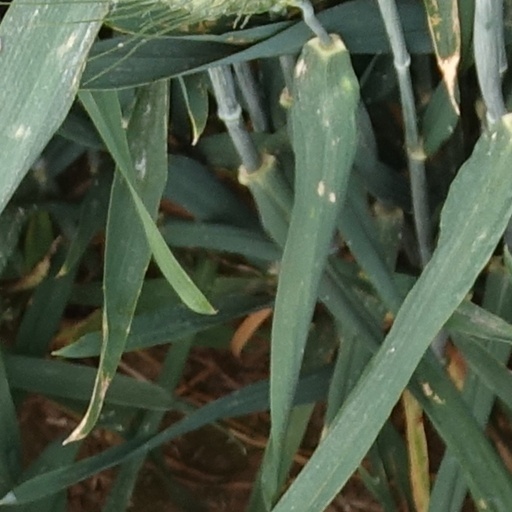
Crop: wheat